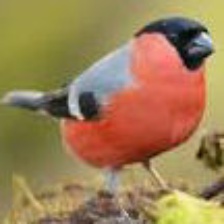
Species: EURASIAN BULLFINCH
Scientific name: PYRRHULA PYRRHULA